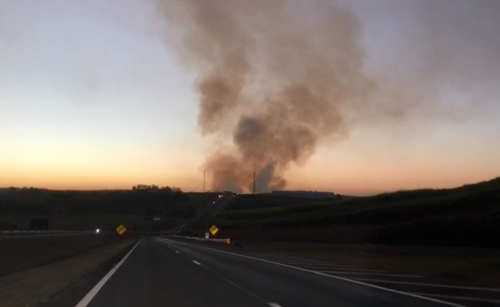
Fire: no
Smoke: yes